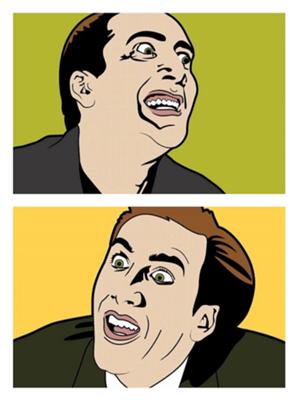
回答: 「ひじぃぃ」「ひざぁぁ」